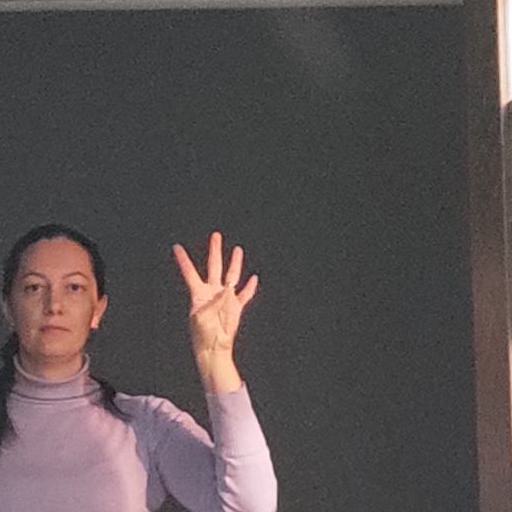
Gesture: four